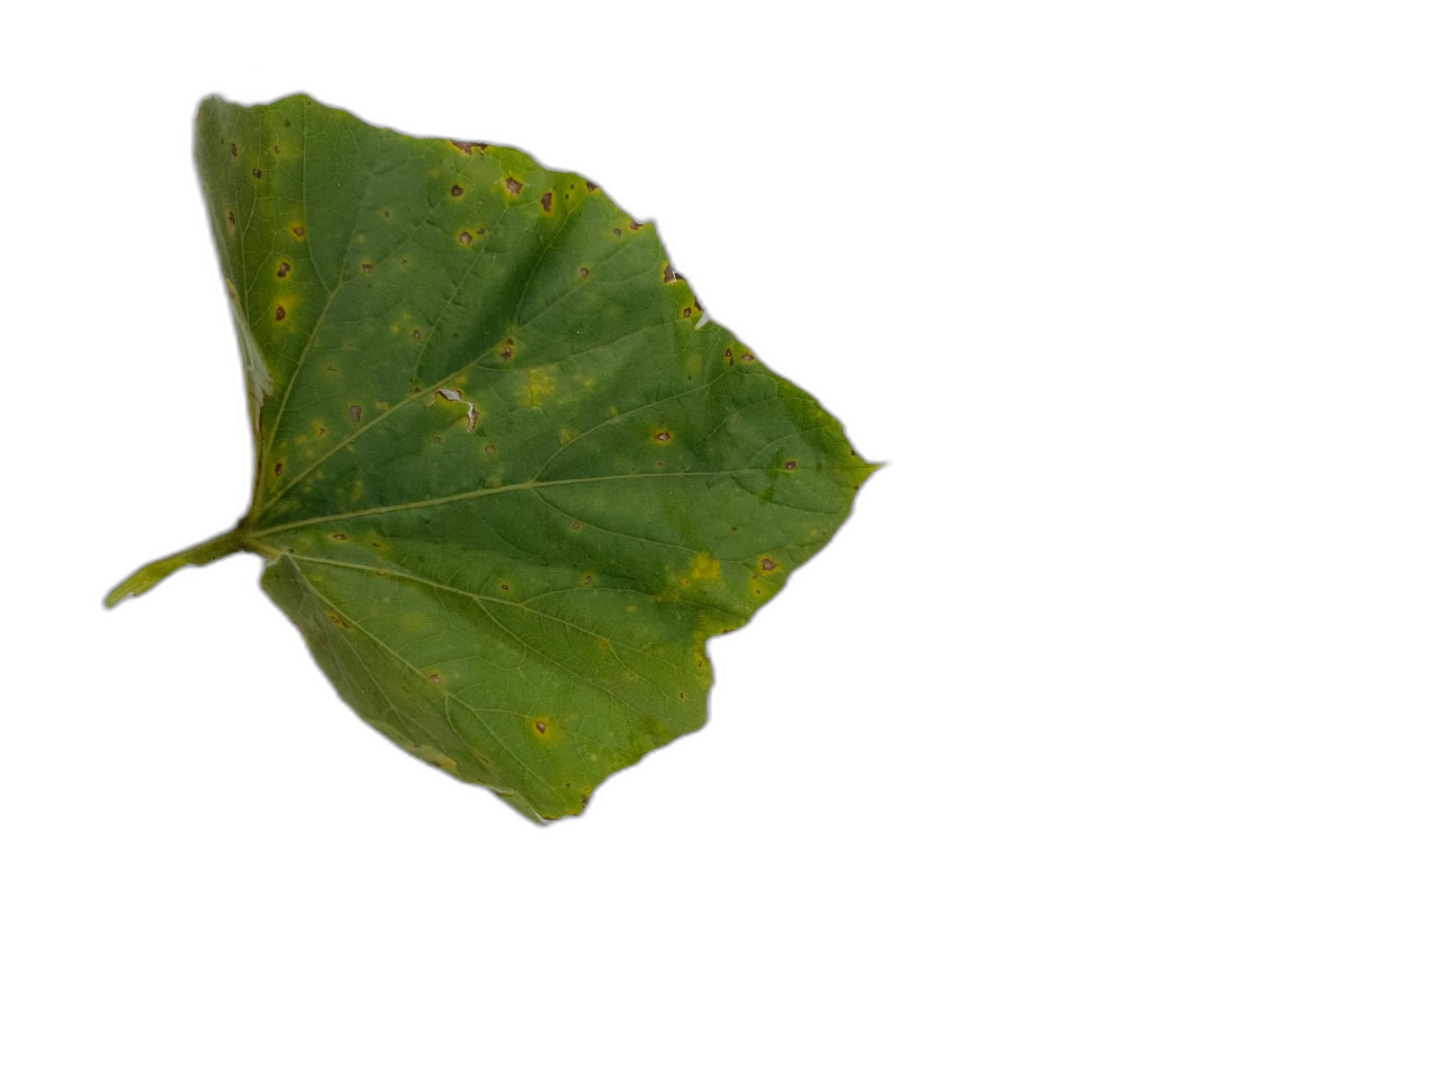
Crop: Bottle Gourd
Label: Alternaria_Leaf_Blight